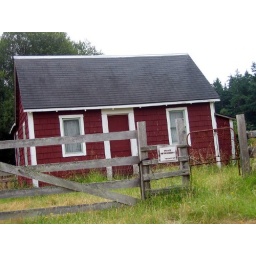
This is right across the road from a dilapidated old white house shown elsewhere in this section.